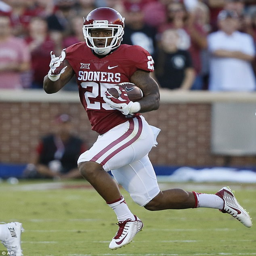
person , pictured in a game playing for organisation , was drafted by american football team